Bowling ball

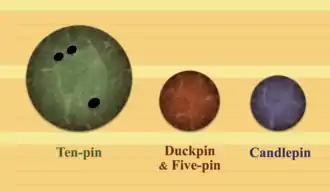
Comparative sizes of bowling balls, portrayed on boards of a bowling lane

A bowling ball is a hard spherical ball used to knock down bowling pins in the sport of bowling.